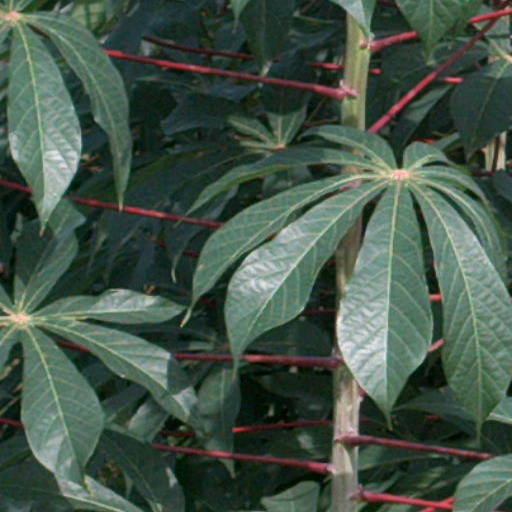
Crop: cassava